Anthony Fauci

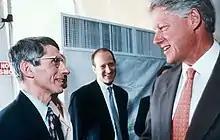
President Bill Clinton visits the NIH in 1995 and hears about the latest advances in HIV/AIDS research from Fauci.

Fauci has made important scientific observations that contributed to the understanding of the regulation of the human immune response and is recognized for delineating the mechanisms whereby immunosuppressive agents adapt to that response. He developed therapies for formerly fatal diseases such as polyarteritis nodosa, granulomatosis with polyangiitis, and lymphomatoid granulomatosis. In a 1985 Stanford University Arthritis Center Survey, members of the American Rheumatism Association ranked Fauci's work on the treatment of polyarteritis nodosa and granulomatosis with polyangiitis as one of the most important advances in patient management in rheumatology over the previous 20 years.